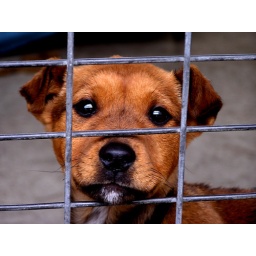
A puppy in the lost dogs' home in Melbourne. Would have broken my heart, if I had one.